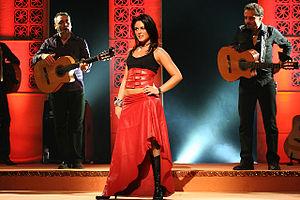
Maribel Pérez Cerezo, plus connue par son nom d'artiste Belle Perez, est une chanteuse belge.